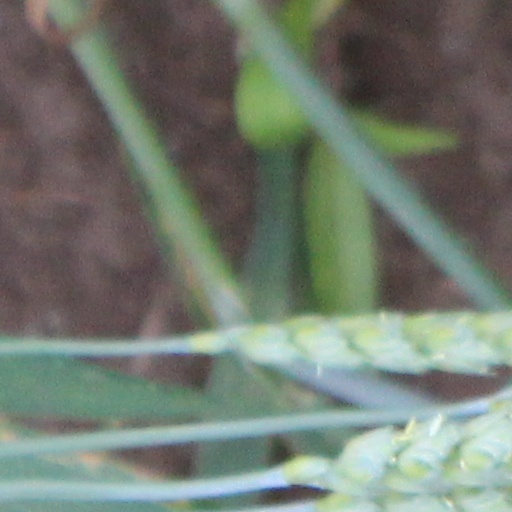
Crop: wheat